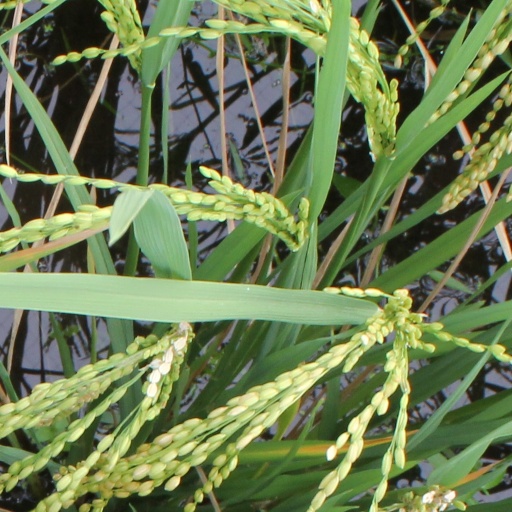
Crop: rice